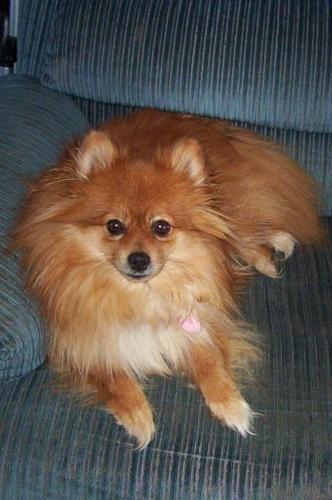
Pomeranian